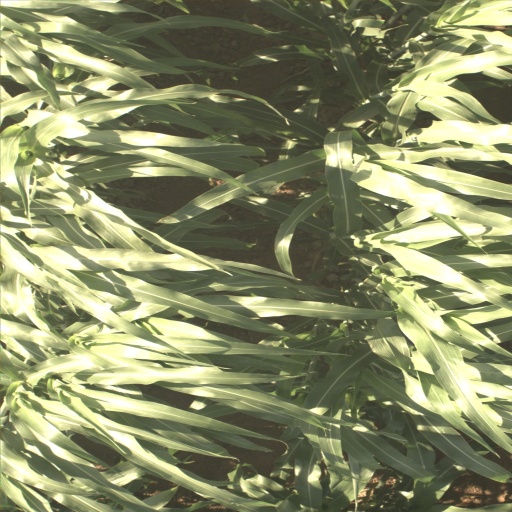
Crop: sorghum